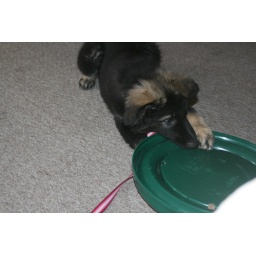
maybe if I turn this cat toy over I can catch the ball inside FINALLY